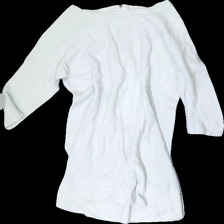
View: front
Type: Sweater
Category: Ladies
Brand: Only
Colors: White
Material: 55% cotton, 45% nylon
Cut: Regular, C-collar, Long
Size: L
Season: All
Stains: Minor
Price range: <50
Recommended usage: Export